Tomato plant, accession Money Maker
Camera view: tilt-top (135 deg); turntable rotation: 0 degrees
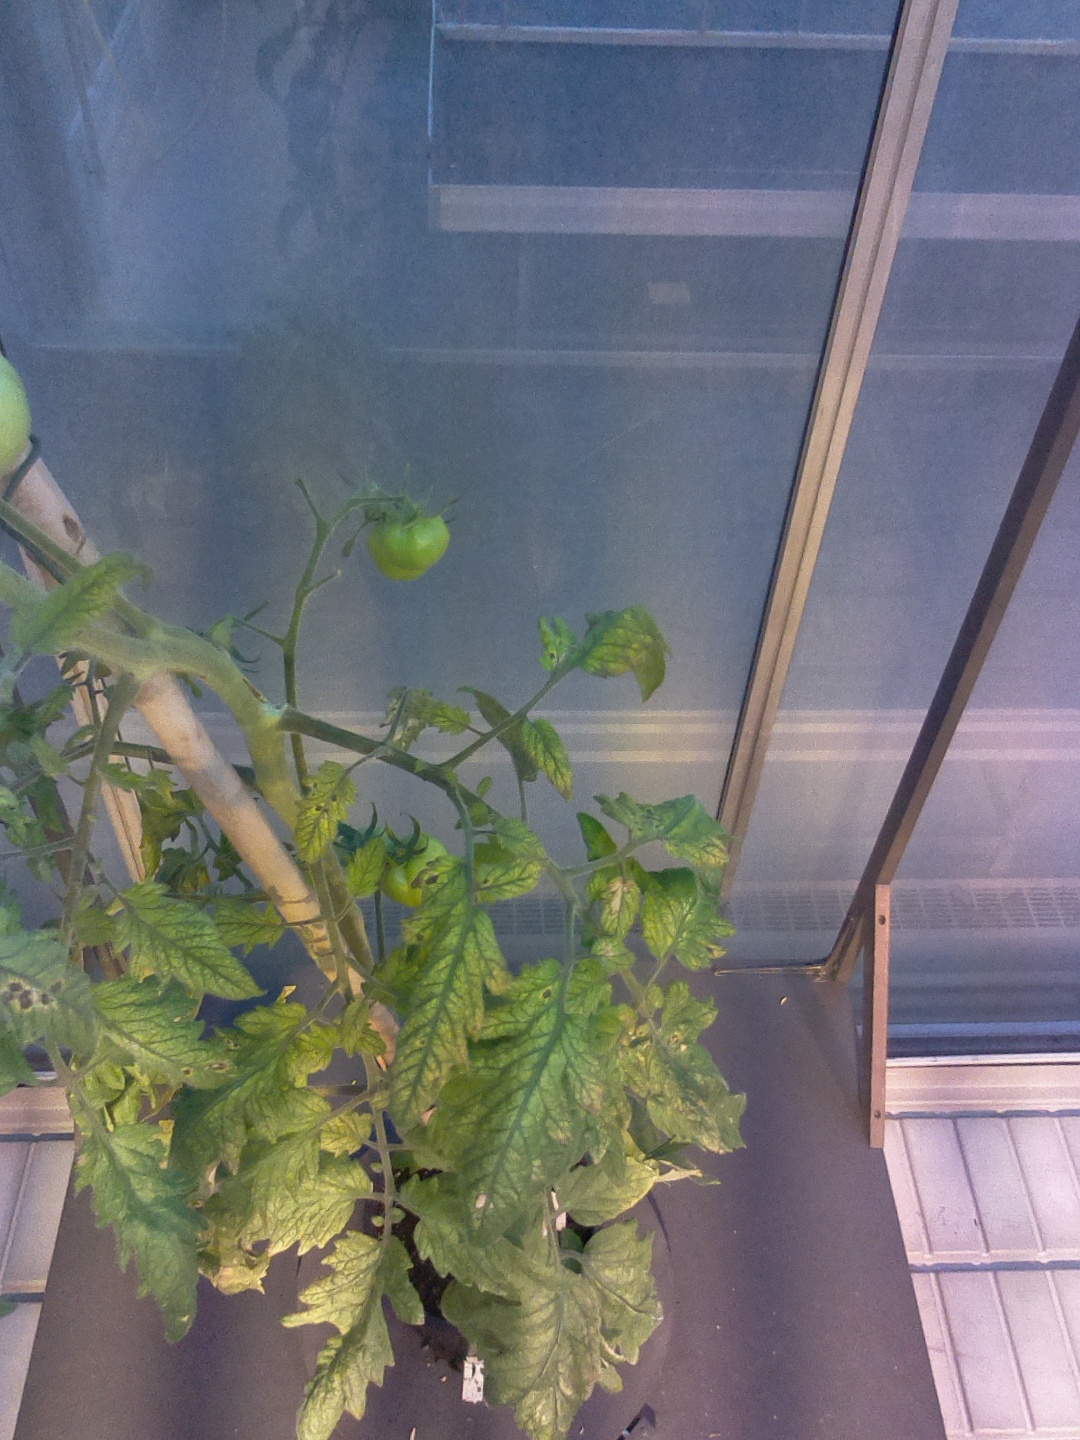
BBCH growth stage 79: 90% -100% of final fruit size